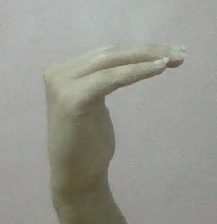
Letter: haa